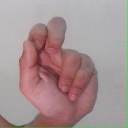
अक्षर: ढ